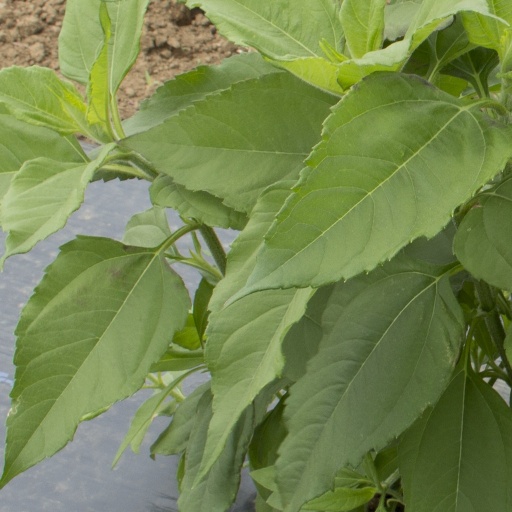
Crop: Jerusalem artichoke